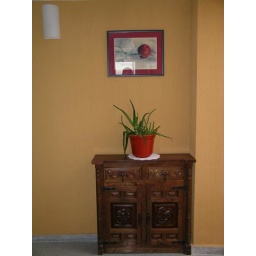
The drawing hung over the cabinet and aloe vera plant is by sculptor and draftsman Martin Wanserski.